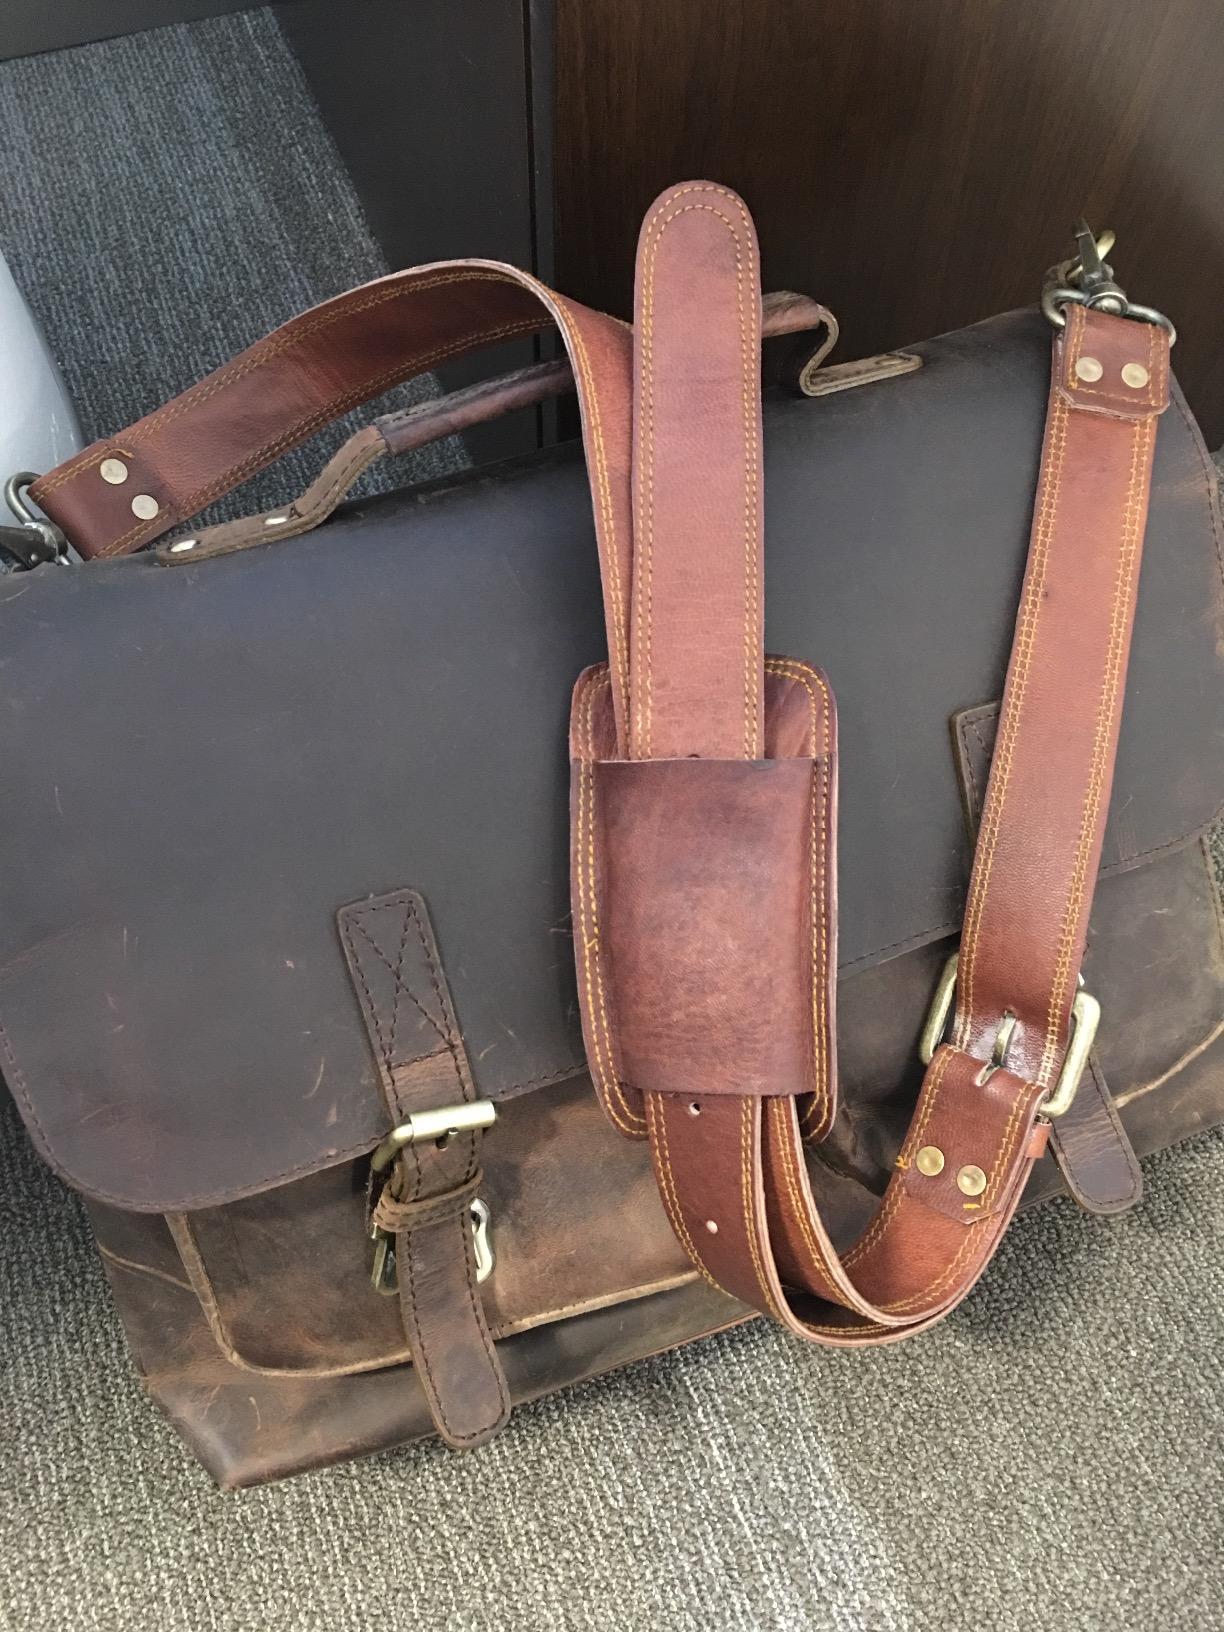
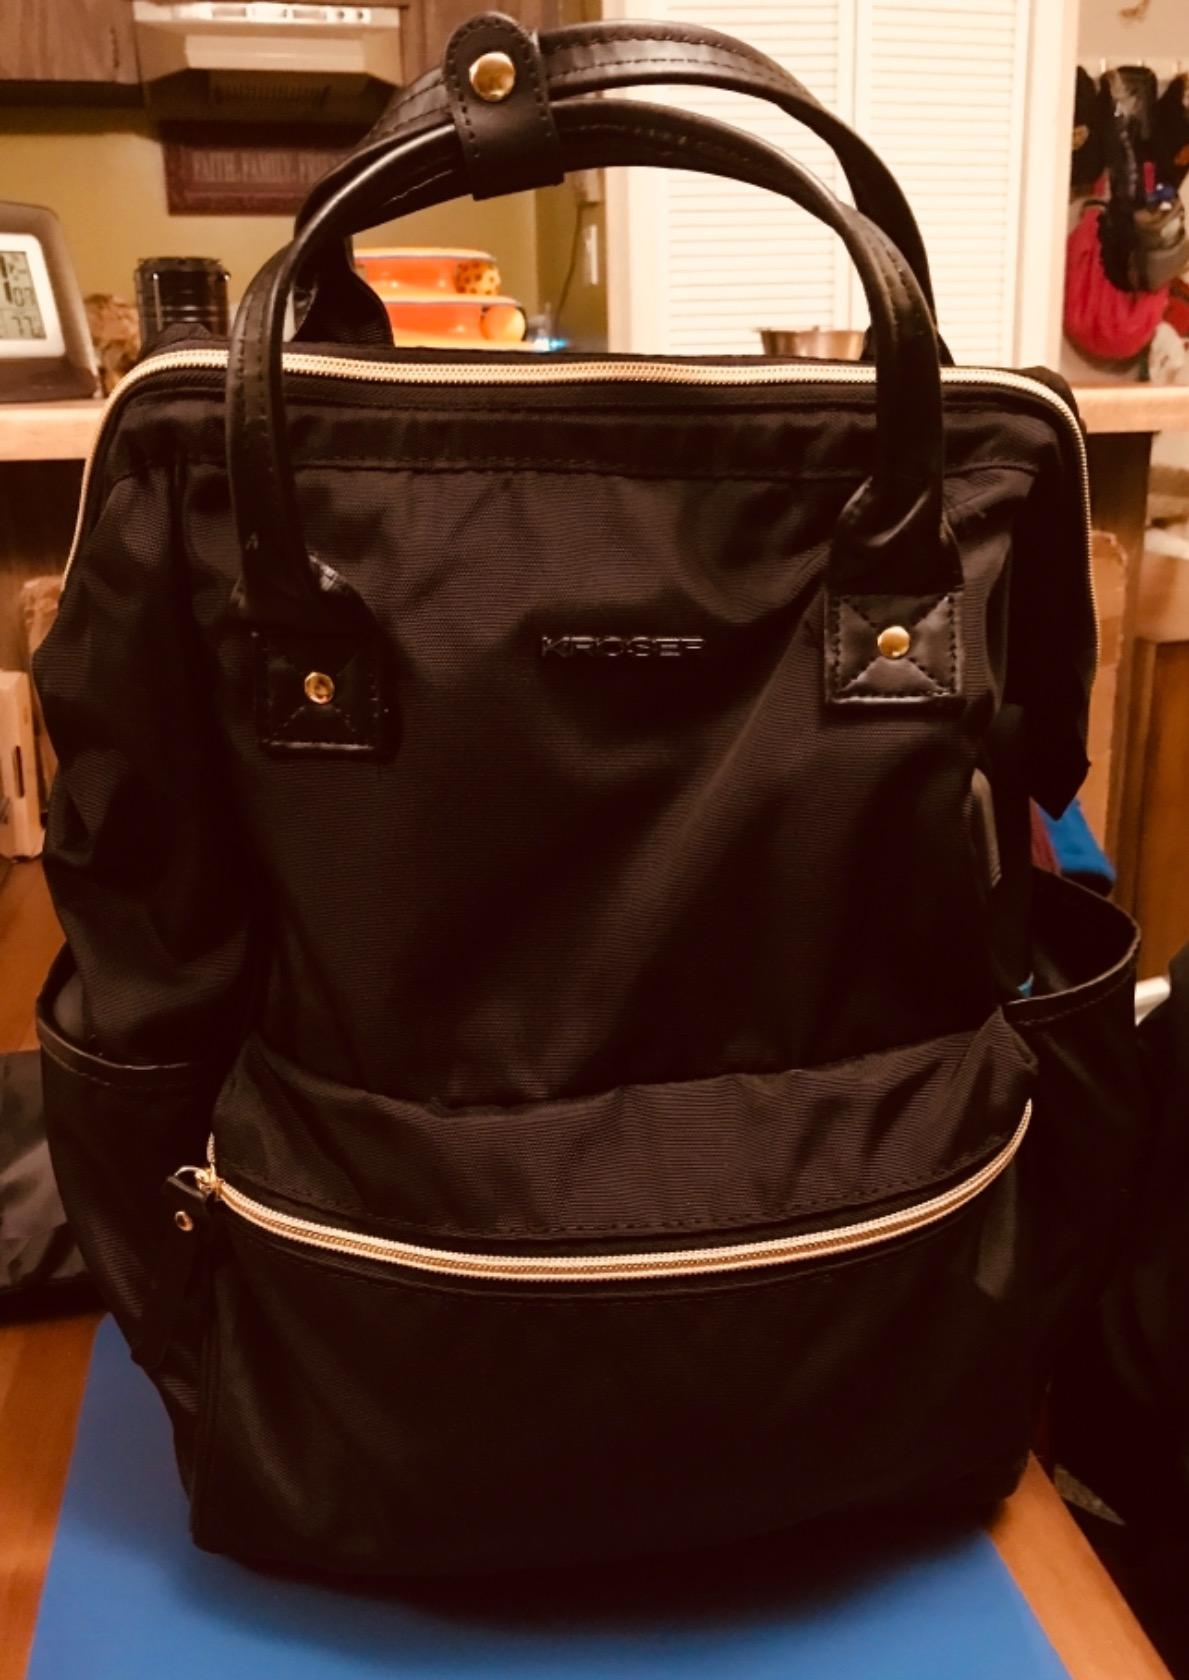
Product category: bag
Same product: no